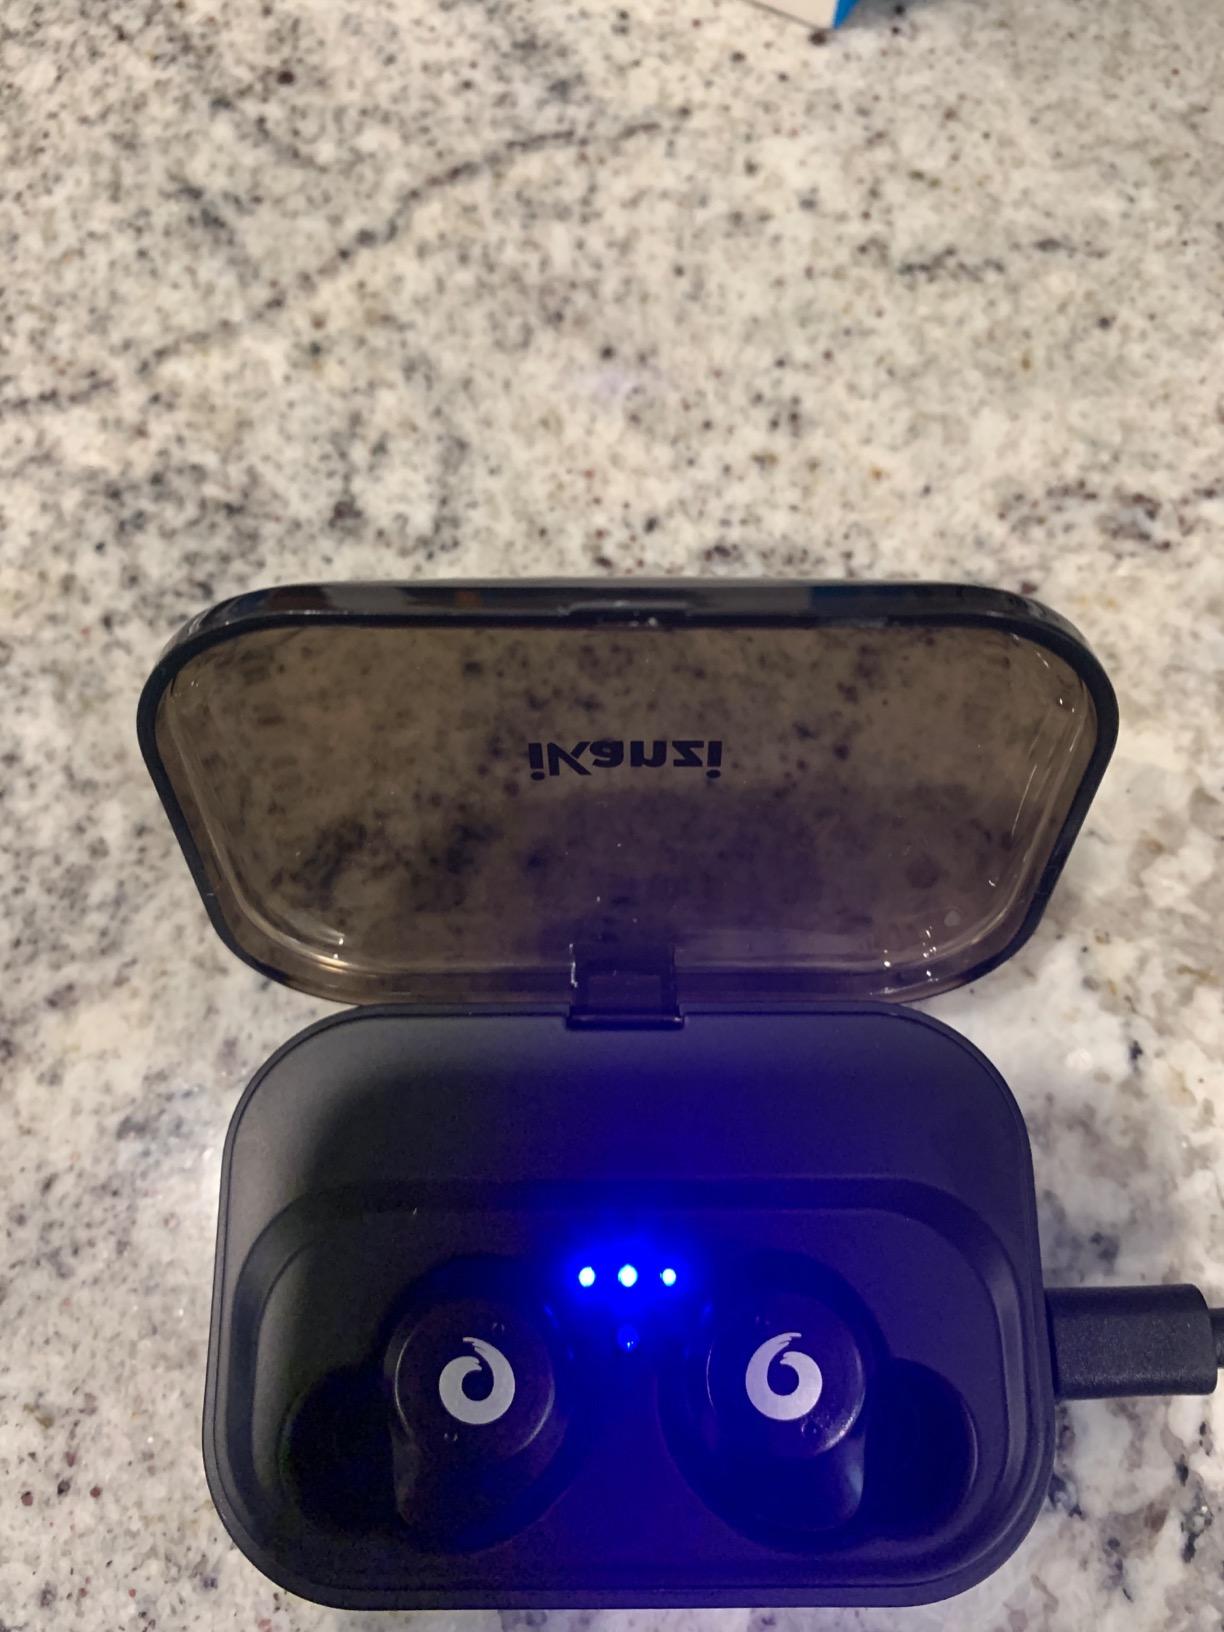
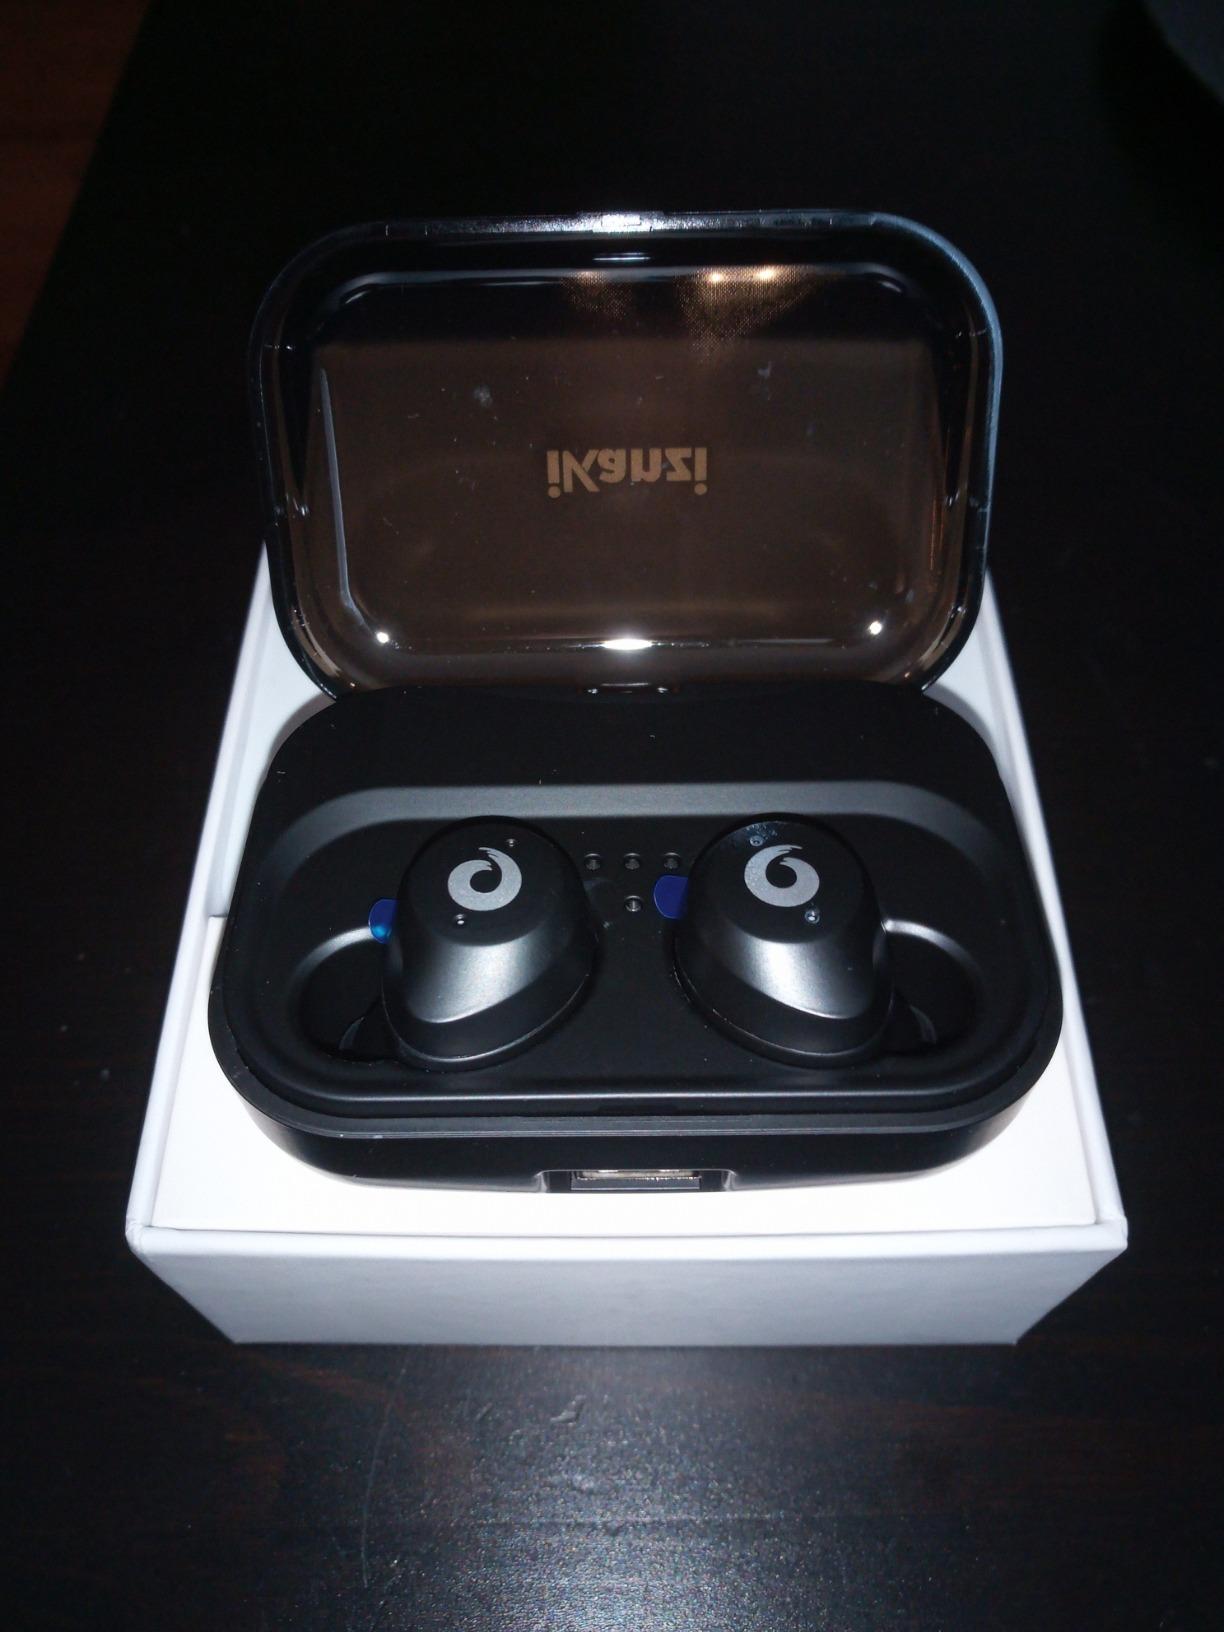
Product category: earbuds
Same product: yes